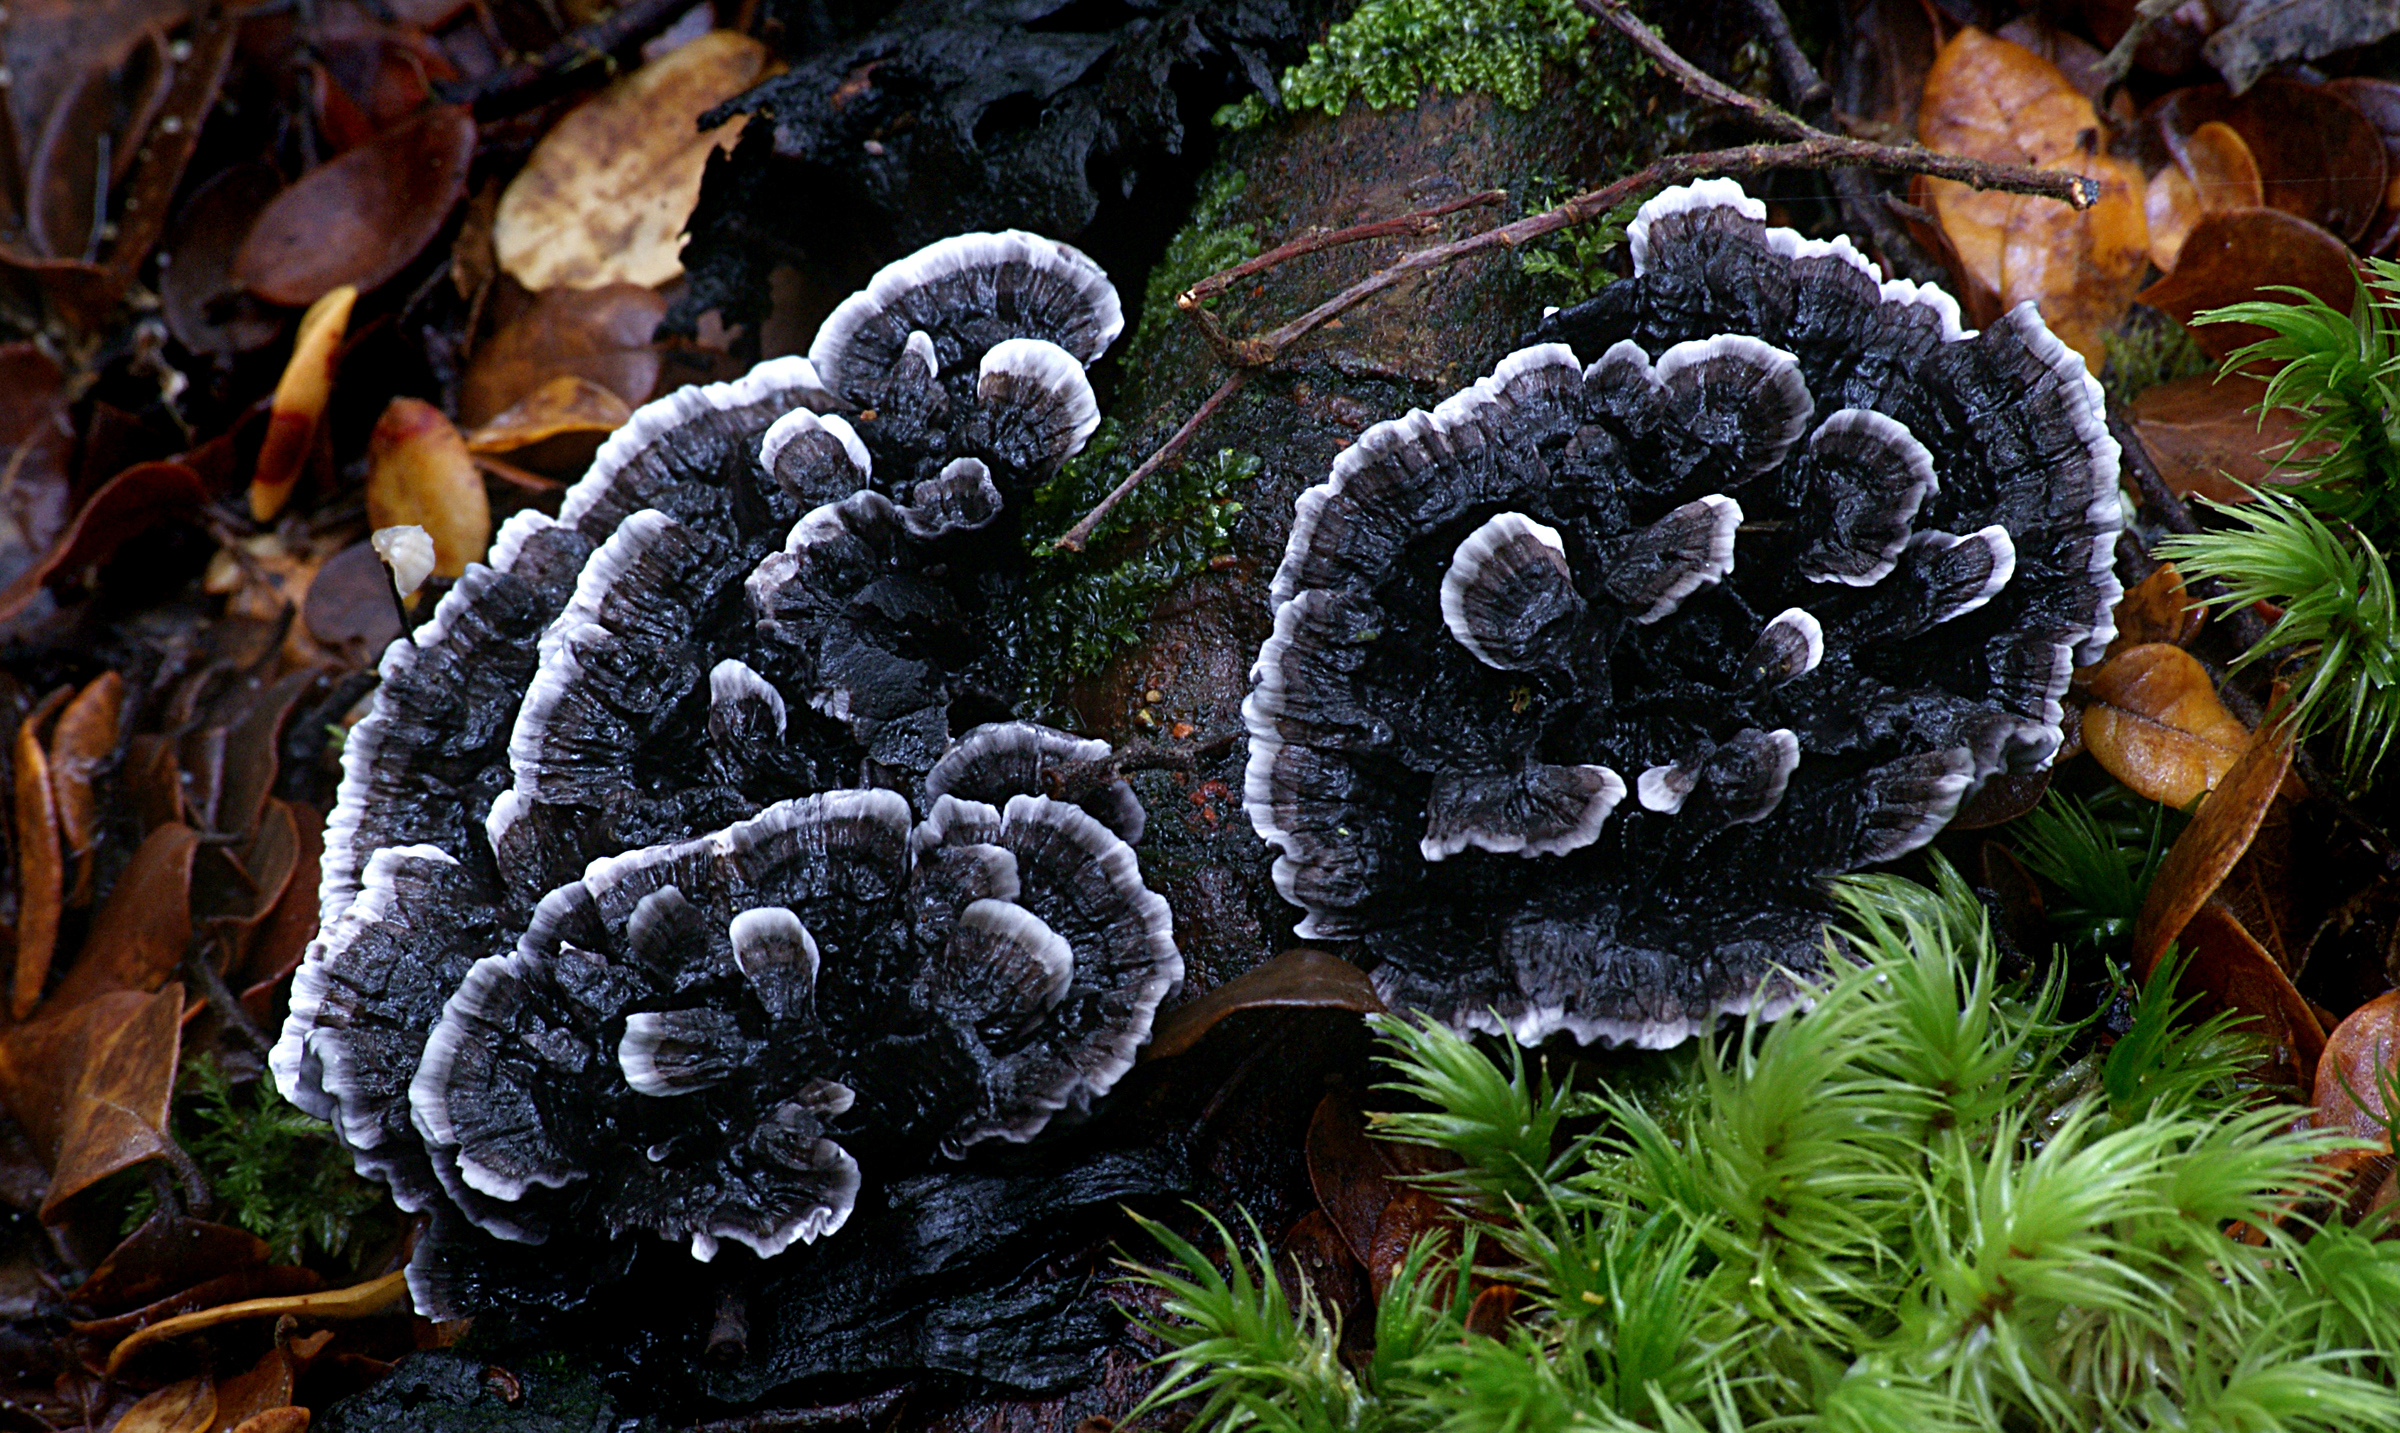
tree, nature, flower, botany, mushroom, flora, fungus, fungi, newzealand, tamron1750mm, fiordlandnationialpark, auriculariales, phellodonsinclarii, nothofagusforests, oyster mushroom, edible mushroom, medicinal mushroom, agaricomycetes, auriculariaceae, hen of the wood